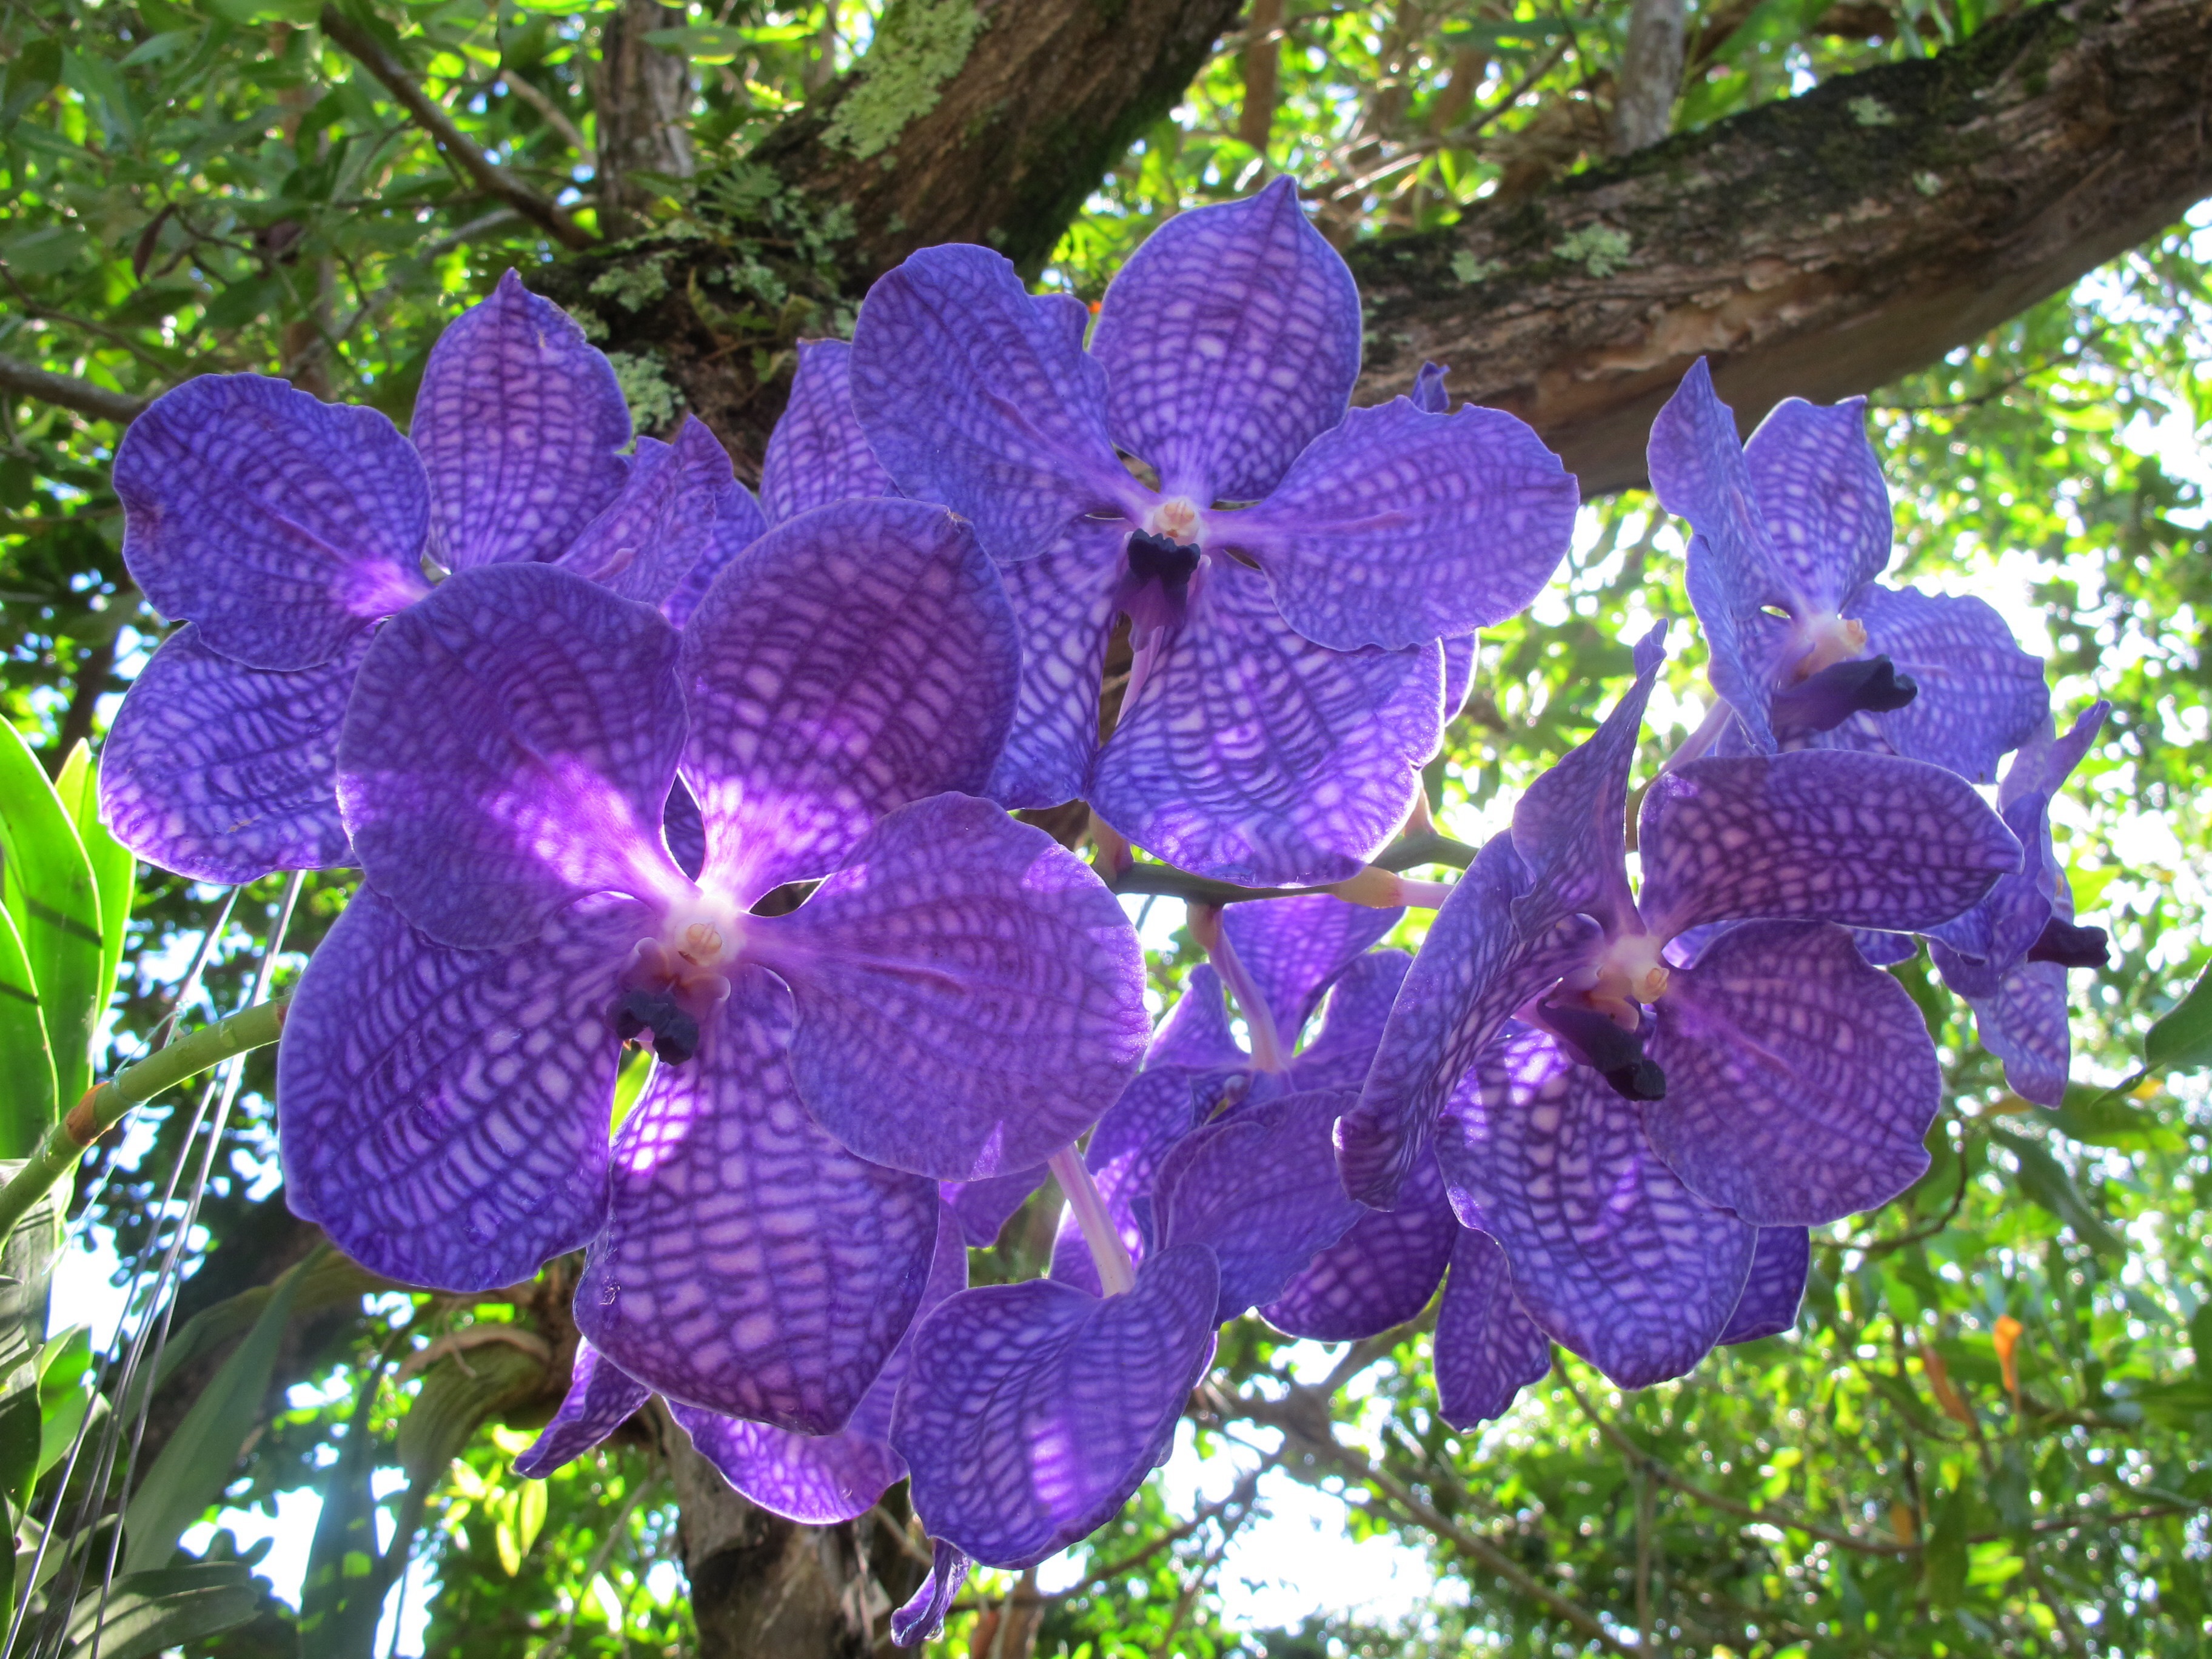
nature, plant, flower, botany, garden, flora, plants, orchid, wildflower, flowering, flowering plant, blue orchid, land plant, puerto plata